Julio Furch

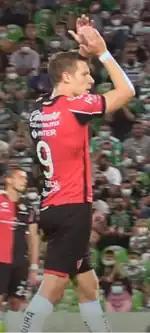
Furch with Atlas in 2021

On 8 December 2020, Furch signed for Atlas of the same league. After suffering a season long injury for the Clausura 2021 season, he became an undisputed starter in the 2021–22 season, scoring 16 goals.